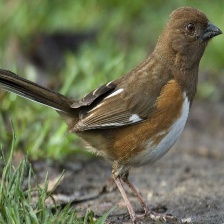
Species: EASTERN TOWEE
Scientific name: PIPILO ERYTHROPHTHALMUS